Answer in natural language. Where is black lshaped countertop with respect to brown colour cube shape wooden material? Choose between the following options: right or left
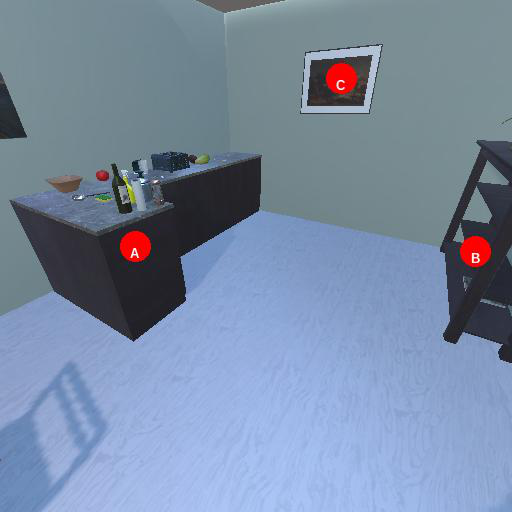
<answer>left</answer>